Christian IV of Denmark

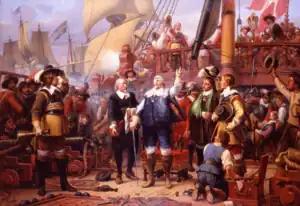
Christian IV at the Battle of Colberger Heide

Christian IV had obtained for his kingdom a level of stability and wealth that was virtually unmatched elsewhere in Europe. Denmark was funded by tolls on the Øresund and also by extensive war-reparations from Sweden. Denmark's intervention in the Thirty Years' War was aided by France and by Charles I of England, who agreed to help subsidise the war partly because Christian was the uncle of both the Stuart king and his sister Elizabeth of Bohemia through their mother, Anne of Denmark. Some 13,700 Scottish soldiers were to be sent as allies to help Christian IV under the command of General Robert Maxwell, 1st Earl of Nithsdale. Moreover, some 6000 English troops under Sir Charles Morgan also eventually arrived to bolster the defence of Denmark though it took longer for these to arrive than Christian hoped, not least due to the ongoing British campaigns against France and Spain. Thus Christian, as war-leader of the Lower Saxon Circle, entered the war with an army of only 20,000 mercenaries, some of his allies from Britain and a national army 15,000 strong, leading them as Duke of Holstein rather than as King of Denmark.